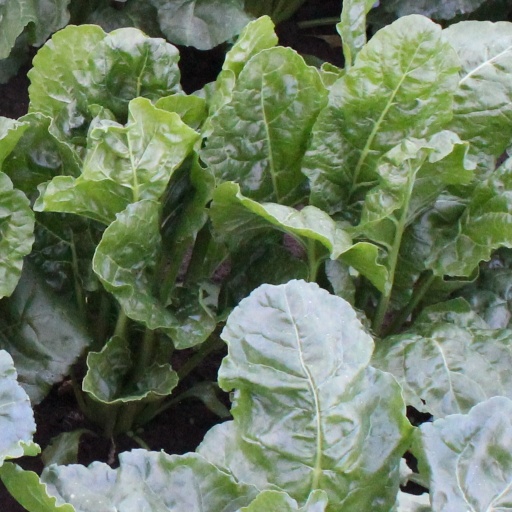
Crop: sugar beet